TMEM241

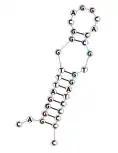

The primary mRNA for human TMEM241, isoform 1, contains a 5' UTR hairpin loop conserved in primates. The primary mRNA for human TMEM241 isoform 1 contains binding sites in its 3' UTR for the miRNAs 520f-5p, 378a-5p, and 6866-5p.